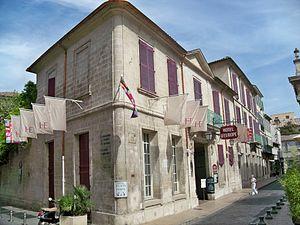
Hôtel Amat de Graveson (ancien hôtel particulier d'Avignon, Vaucluse), actuellement hotel touristique de l'Europe.
L'Hôtel d'Europe est un hôtel cinq étoiles situé au centre de la vieille ville historique d'Avignon. Hôtel depuis 1799, il est considéré comme l'un des plus anciens hôtels de France.